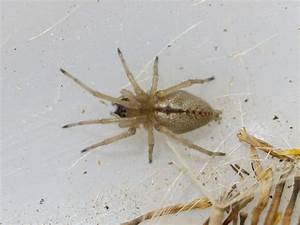
Label: spider